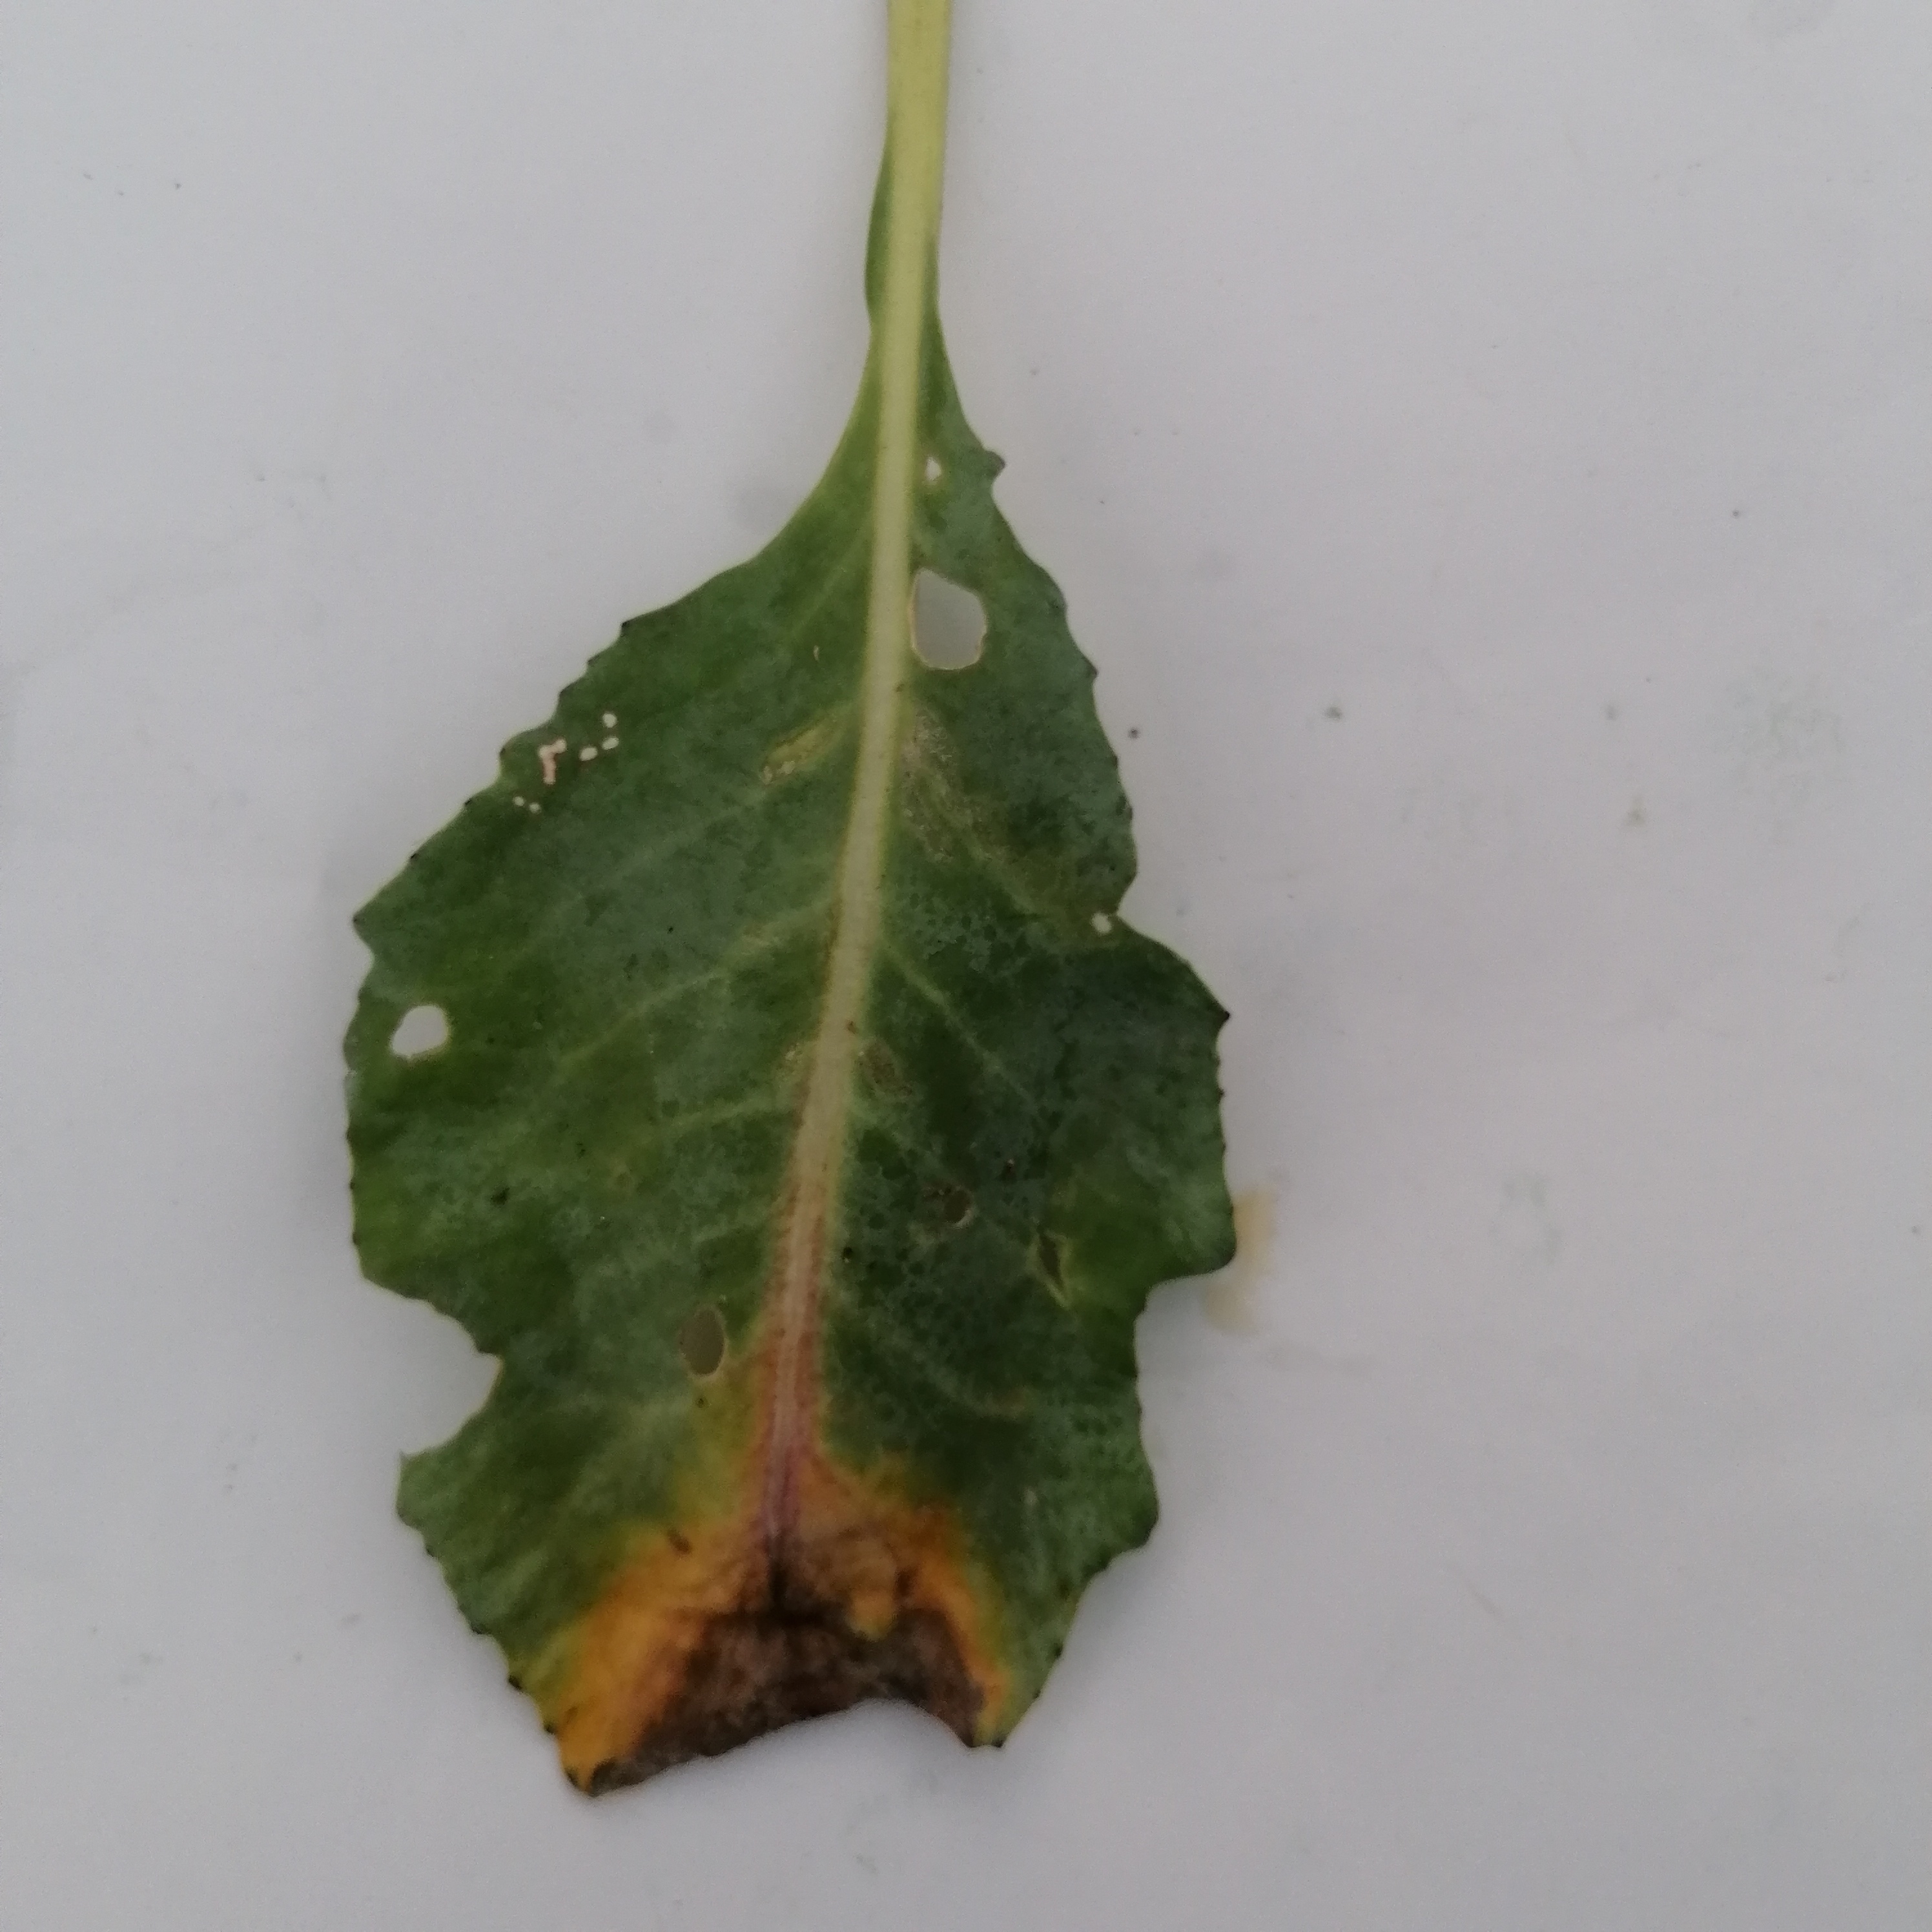
Label: Black Rot